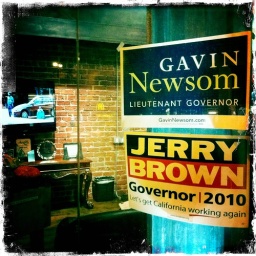
Office on Market Street watching Giants game with Gavin Newsom & Jerry Brown signs in window HIP_310011836.565597